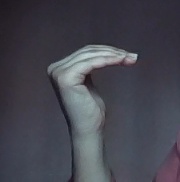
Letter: haa